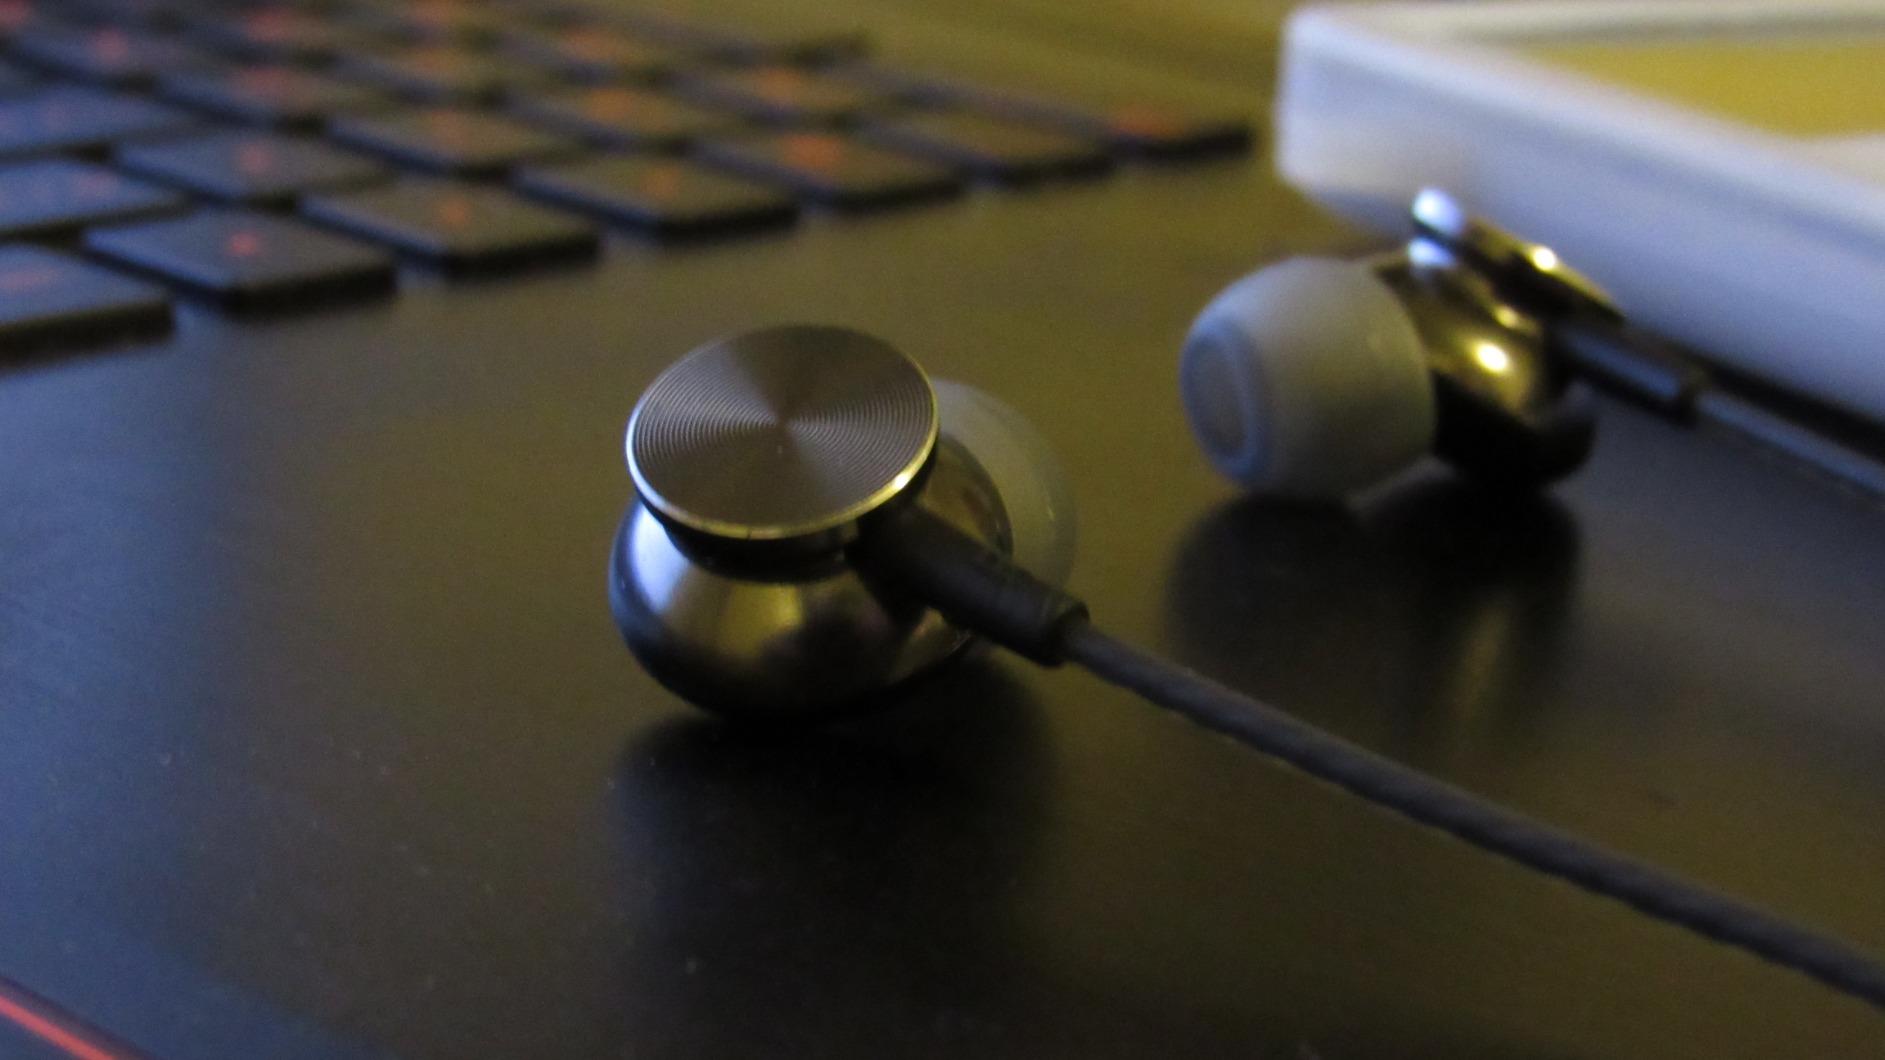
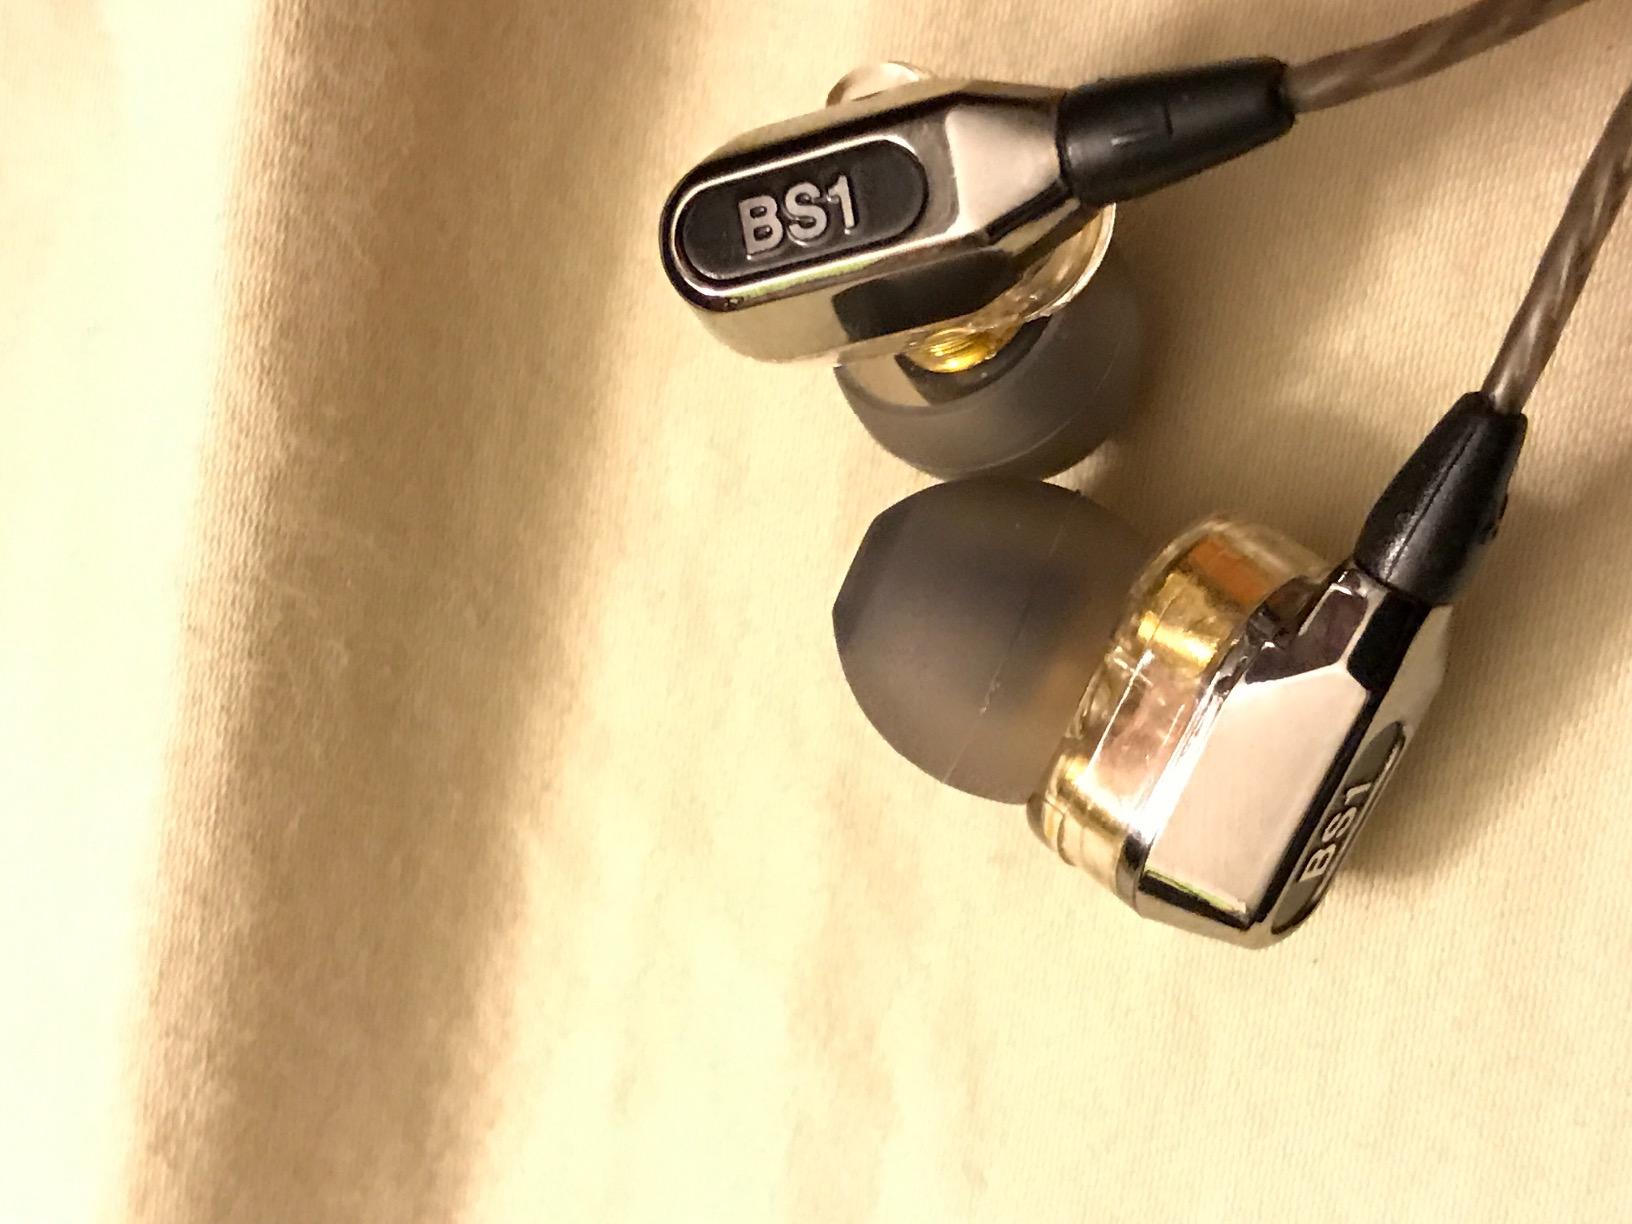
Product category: headphones
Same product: no